Sussex Yeomanry

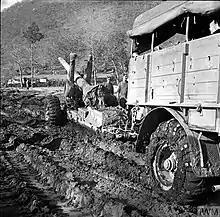
99 Battery of 74th Medium Regiment struggles to bring a 5.5-inch gun into action during the winter fighting at Monte Camino.

On 21 November, 70th Division began its breakout from Tobruk to link up with Eighth Army's Operation Crusader. 144th Field Rgt's FOOs were able to watch the capture of key enemy positions such as 'Tiger', and to direct the 18-pounders of B and C Trps against enemy A/T guns. After hard fighting, covered by 144th Fd Rgt, 70th Division broke through and XIII Corps' HQ entered the town on 29 November. Fighting continued: on 30 November, the regiment halted an enemy infantry counter-attack with a DF programme, though one gun of D Trp was knocked out by a direct hit. The full link-up between Eighth Army and the Tobruk garrison was achieved on 5 December, and by 10 December all enemy troops had withdrawn from the perimeter.